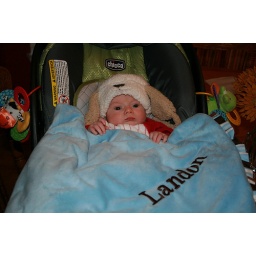
Landon all snuggled in his car seat